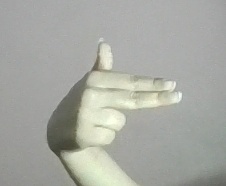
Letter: ghain